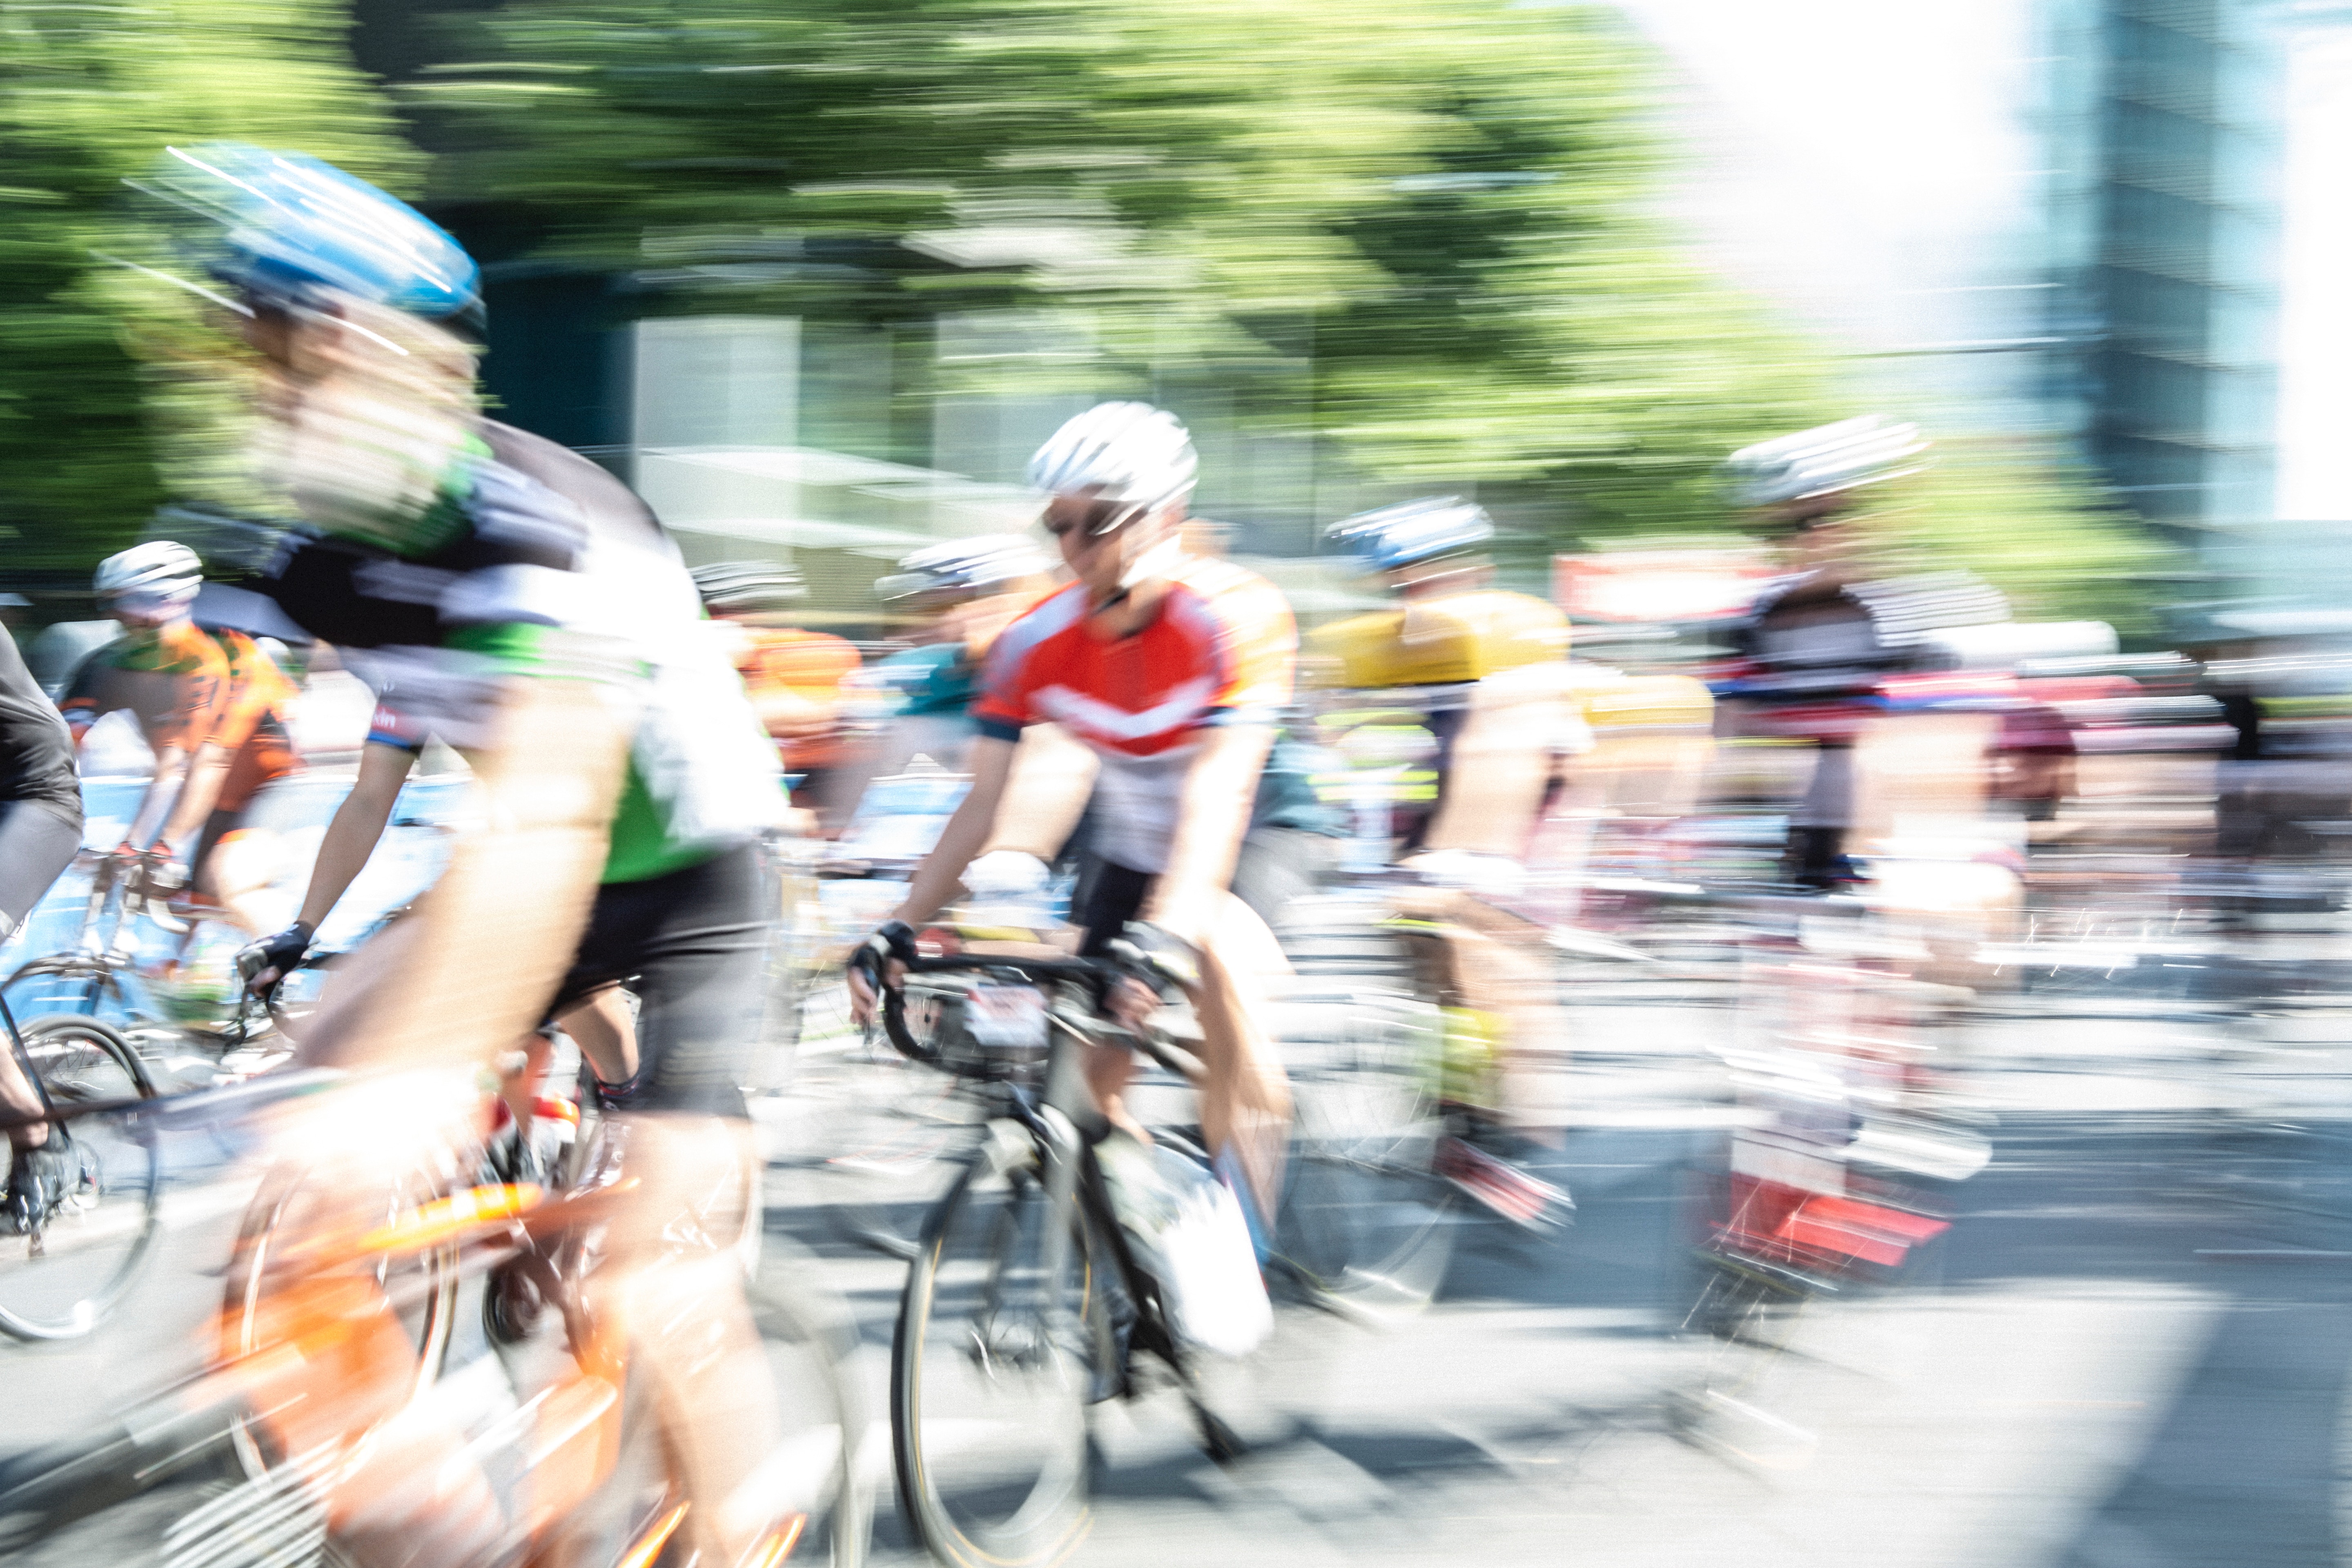
cycling, cycle sport, road cycling, bicycle, endurance sports, road bicycle racing, road bicycle, bicycles equipment and supplies, bicycle helmet, cross country cycling, outdoor recreation, vehicle, cyclo cross bicycle, recreation, racing bicycle, sports, bicycle clothing, bicycle racing, duathlon, triathlon, bicycle handlebar, individual sports, hybrid bicycle, sports equipment, bicycle frame, racing, cyclo cross, bicycle accessory, cycling shorts, adventure racing, bicycle pedal, keirin, road, mountain bike, competition event, leisure, street, wheel